Magnificat (film)

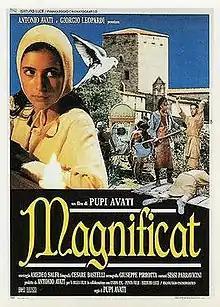
Italian theatrical release poster

Magnificat is a 1993 Italian drama film directed by Pupi Avati. It was entered into the 1993 Cannes Film Festival.